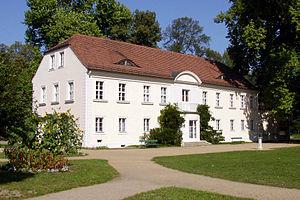
Friedrich Ludwig Herbert Alpers, également surnommé Fritz Alpers, né le 25 mars 1901 Sonnenberg et mort le 3 septembre 1944 à Mons, est un homme politique allemand, membre du NSDAP, Ministre de l'État libre du Brunswick, membre de la SA et de la SS, secrétaire d'État et officier. Alpers est responsable de nombreux crimes nazis en Brunswick.